Marching Regiment of the Foreign Legion

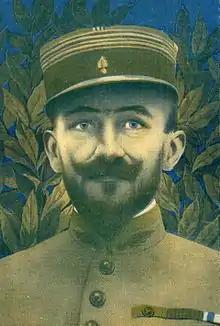
Colonel Paul-Frédéric Rollet in 1919.

The RMLE participated after July 18 in the grand counter-offensive of Marshal of France Ferdinand Foch, in the region of Villers-Cotterêts. The 1st Battalion lost their commander, commandant Husson de Sampigny.